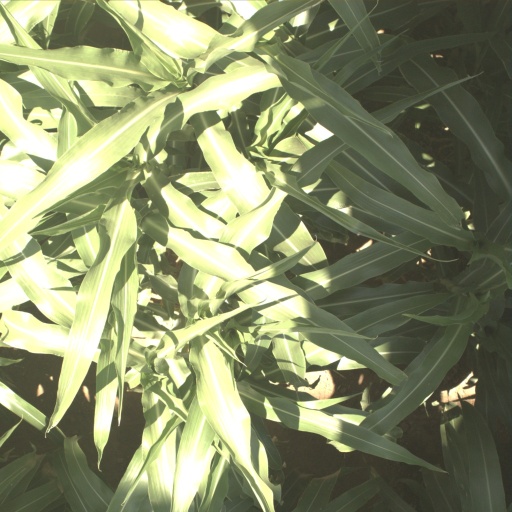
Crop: sorghum